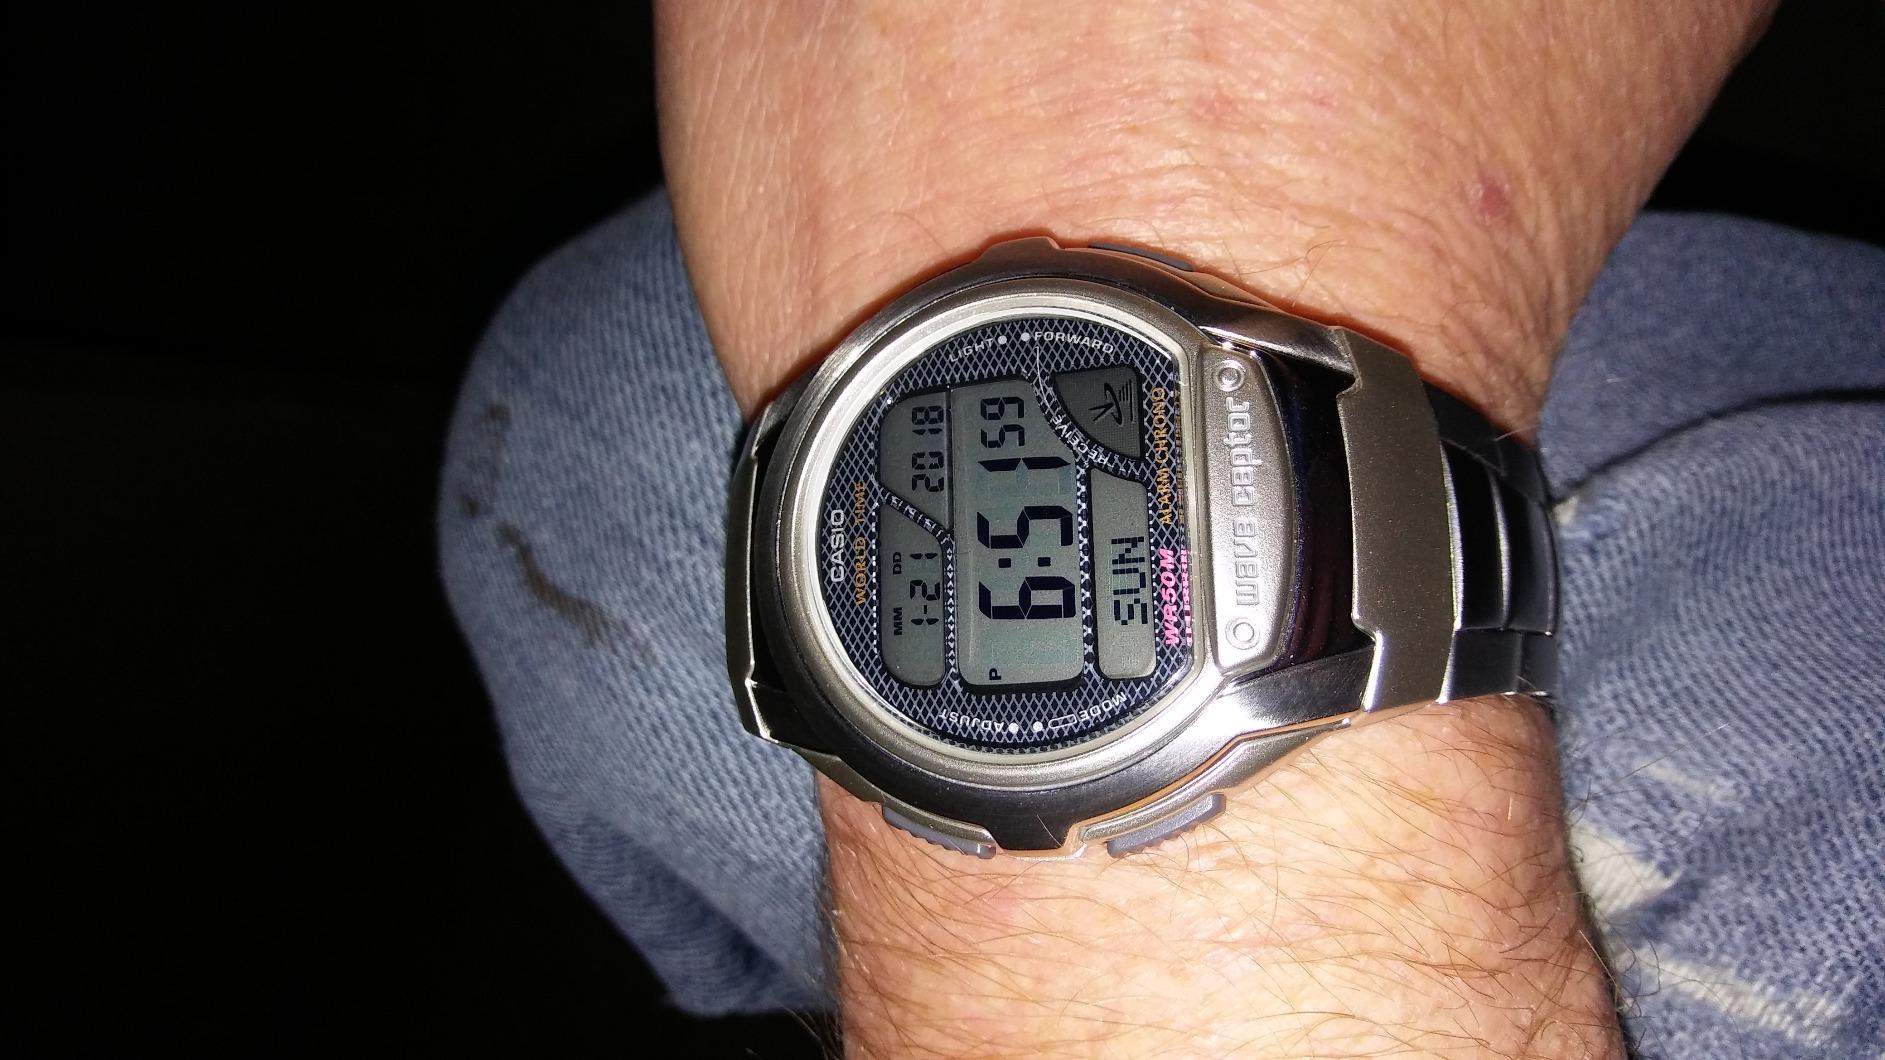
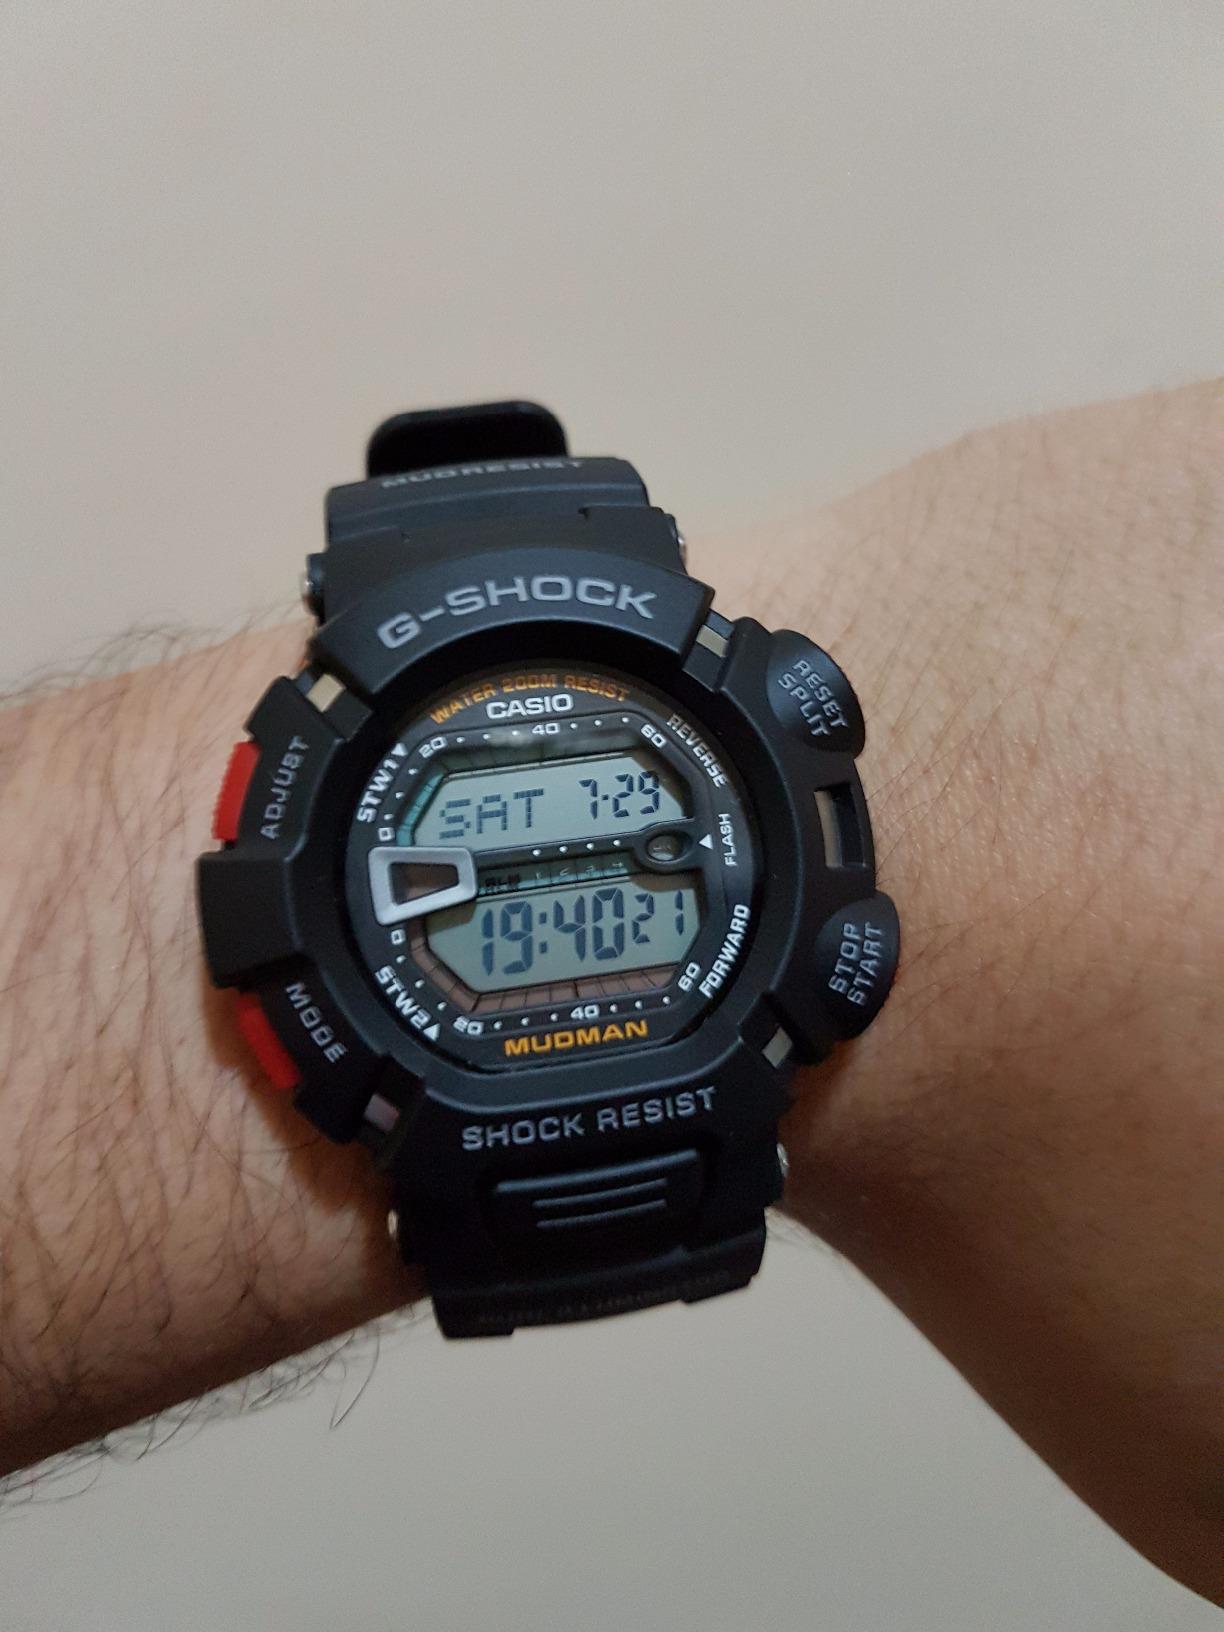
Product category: accessories_watch
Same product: no